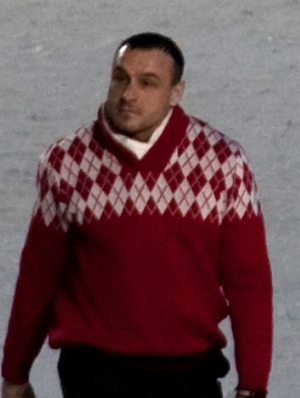
Sébastien Gattuso, né le 28 juin 1971, est un bobeur monégasque en tant que pousseur. Il a participé aux Jeux olympiques d'hiver de Salt Lake City en 2002 et Vancouver en 2010, dans les épreuves de bob à deux ou de bob à quatre.